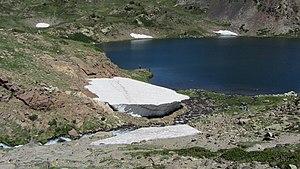
Estany del Castellar
Les lacs du Carlit, ou étangs du Carlit, sont un ensemble d'étendues d'eau de montagne de la chaîne des Pyrénées, plus précisément situés en Cerdagne et Haut-Conflent, régions historiques et géographiques des Pyrénées-Orientales, en France.